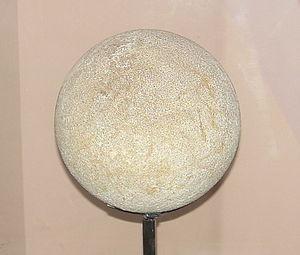
La formation d'Allen est une formation géologique d'Argentine datant du sommet du Crétacé supérieur, soit il y a environ entre 80 et 70 Ma.